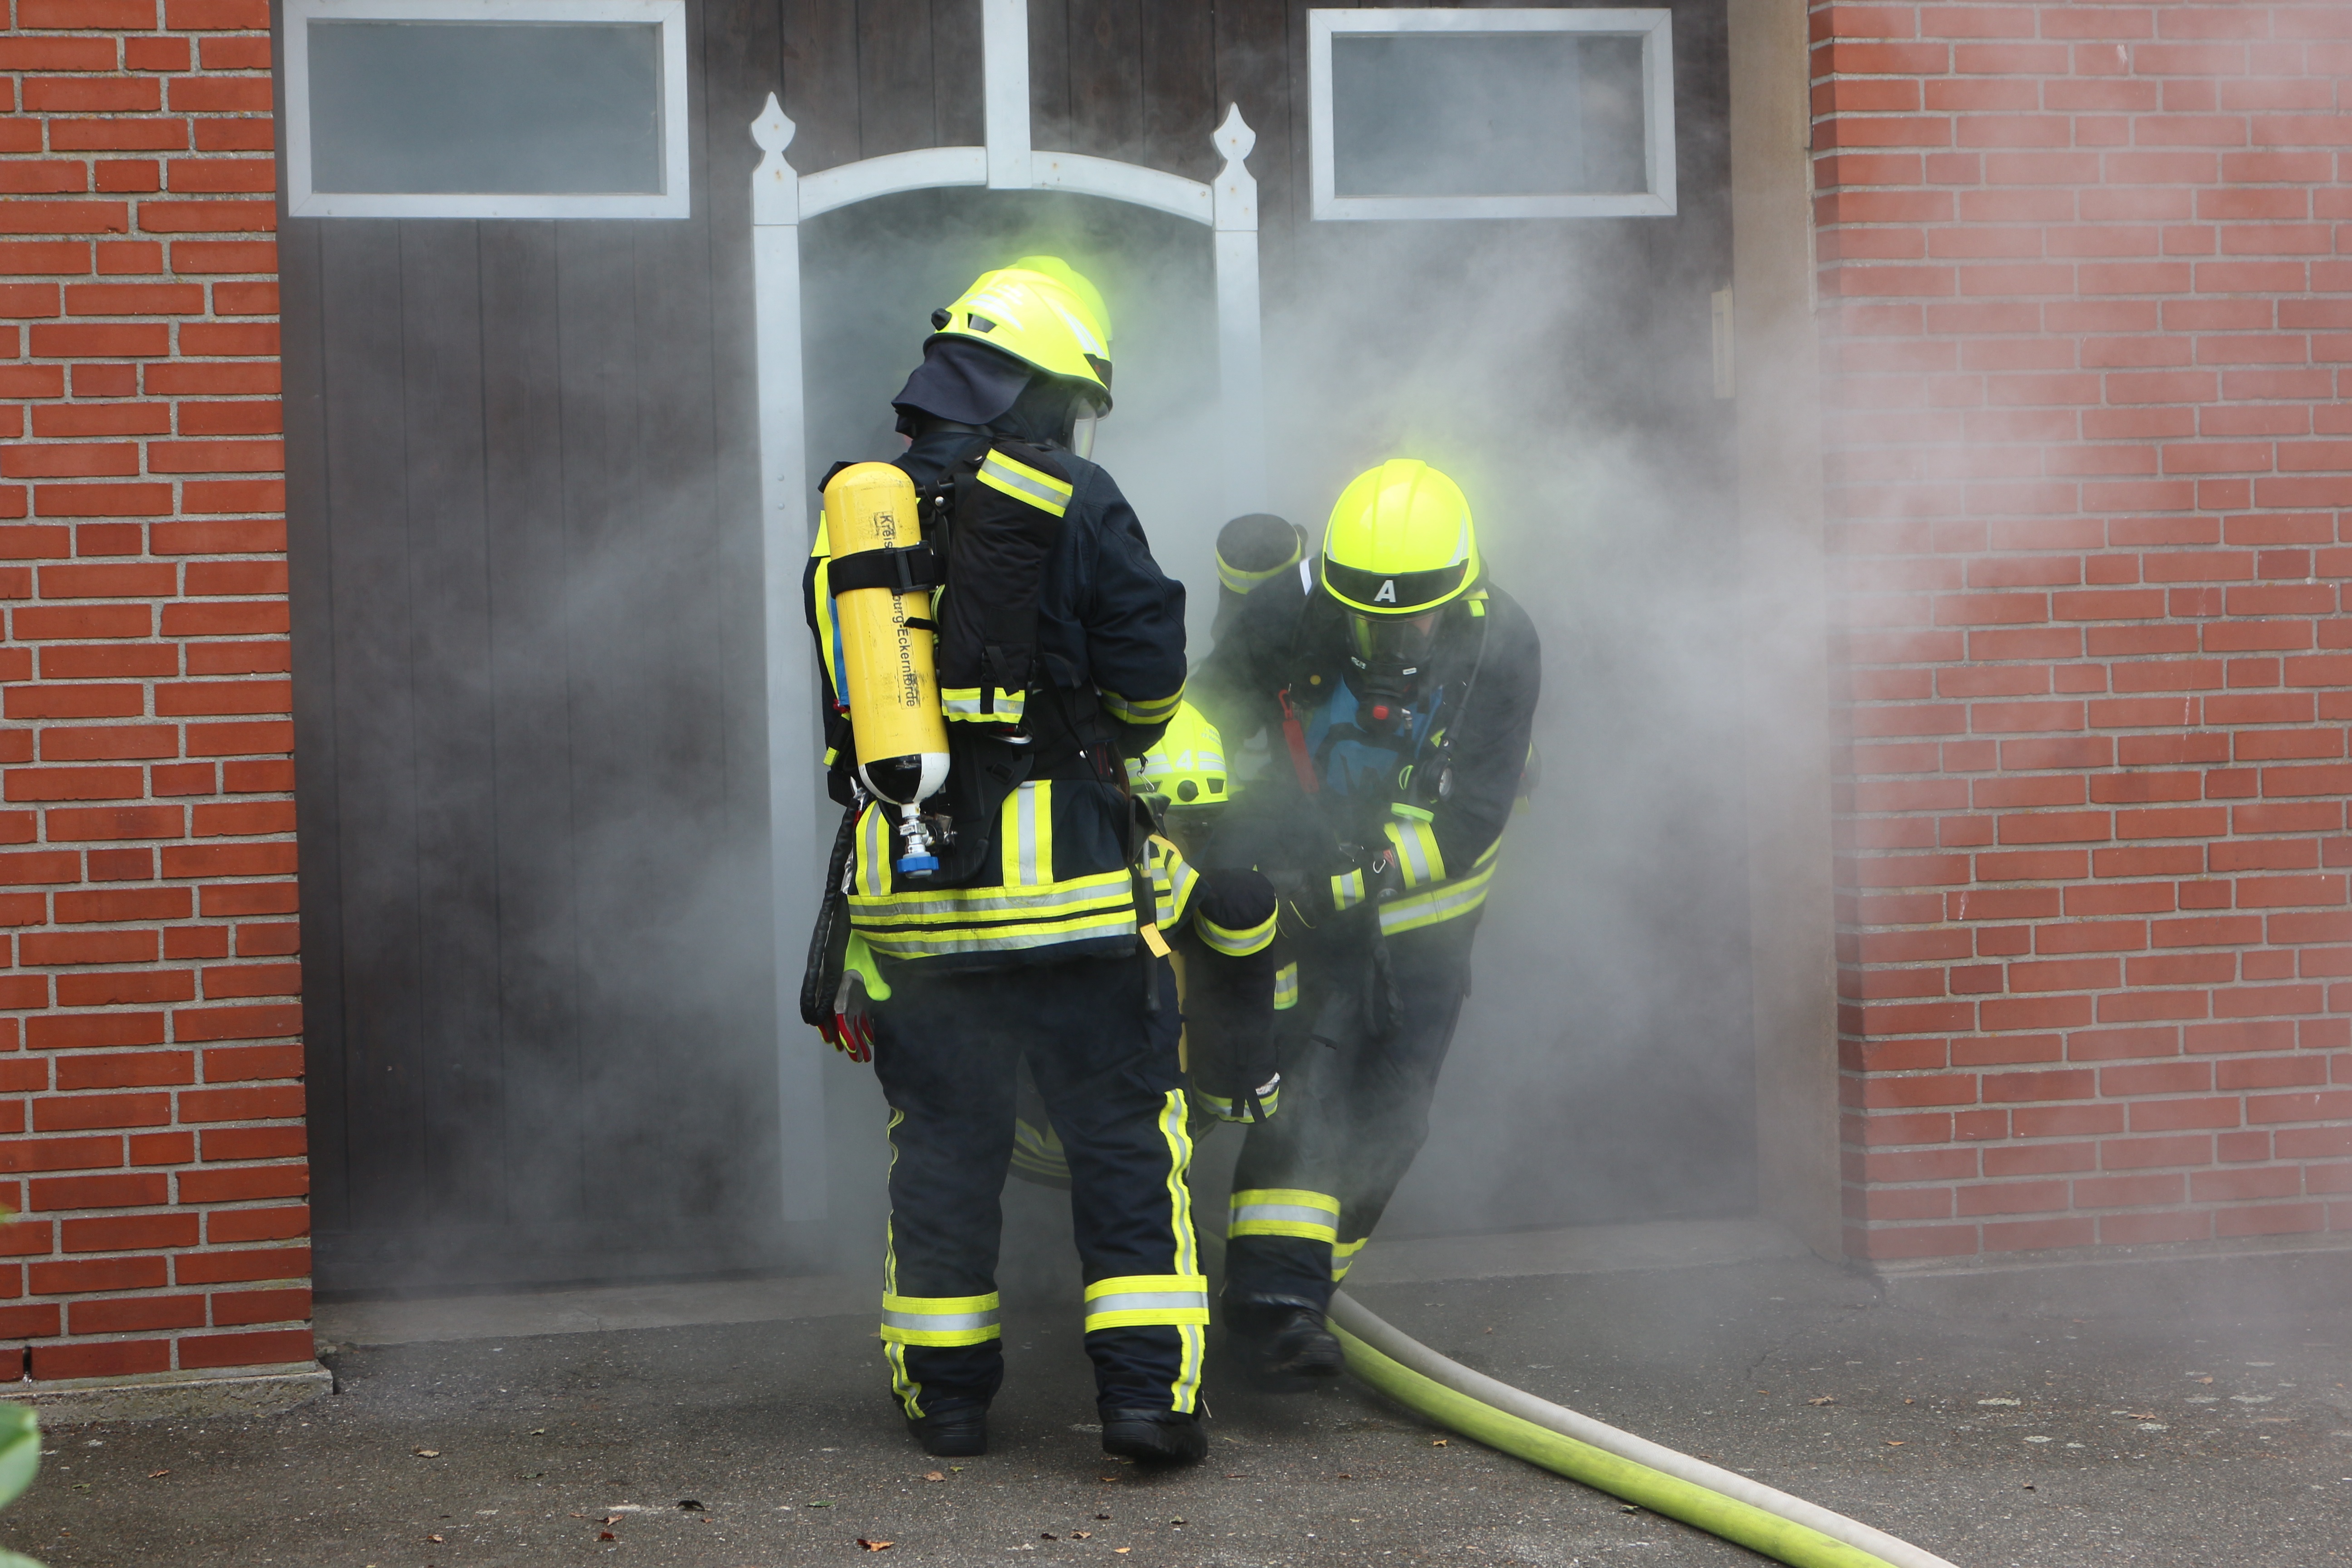
water, person, equipment, flame, fire, profession, exercise, emergency service, burn, brand, use, gas mask, helm, hose, risk, respiratory protection, breathing apparatus, fire fighter, firefighting job, emergency, firefighter, firefighters, rescue, delete, fire fighting, fire fighting attack, fire delete, wear protective clothing, sos, feuerloeschuebung, fire extinguishing, delete exercise, attack force, respiratory protection emergency